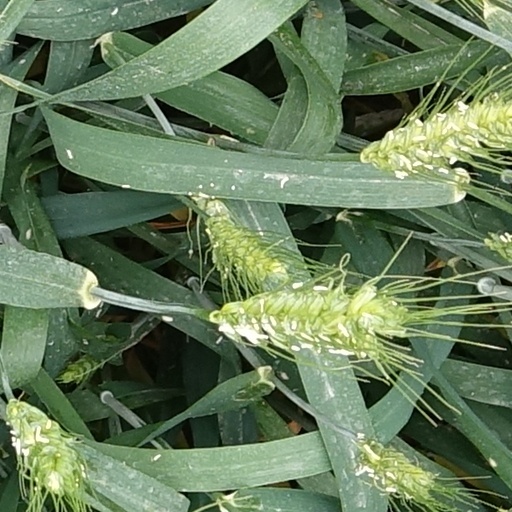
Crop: wheat